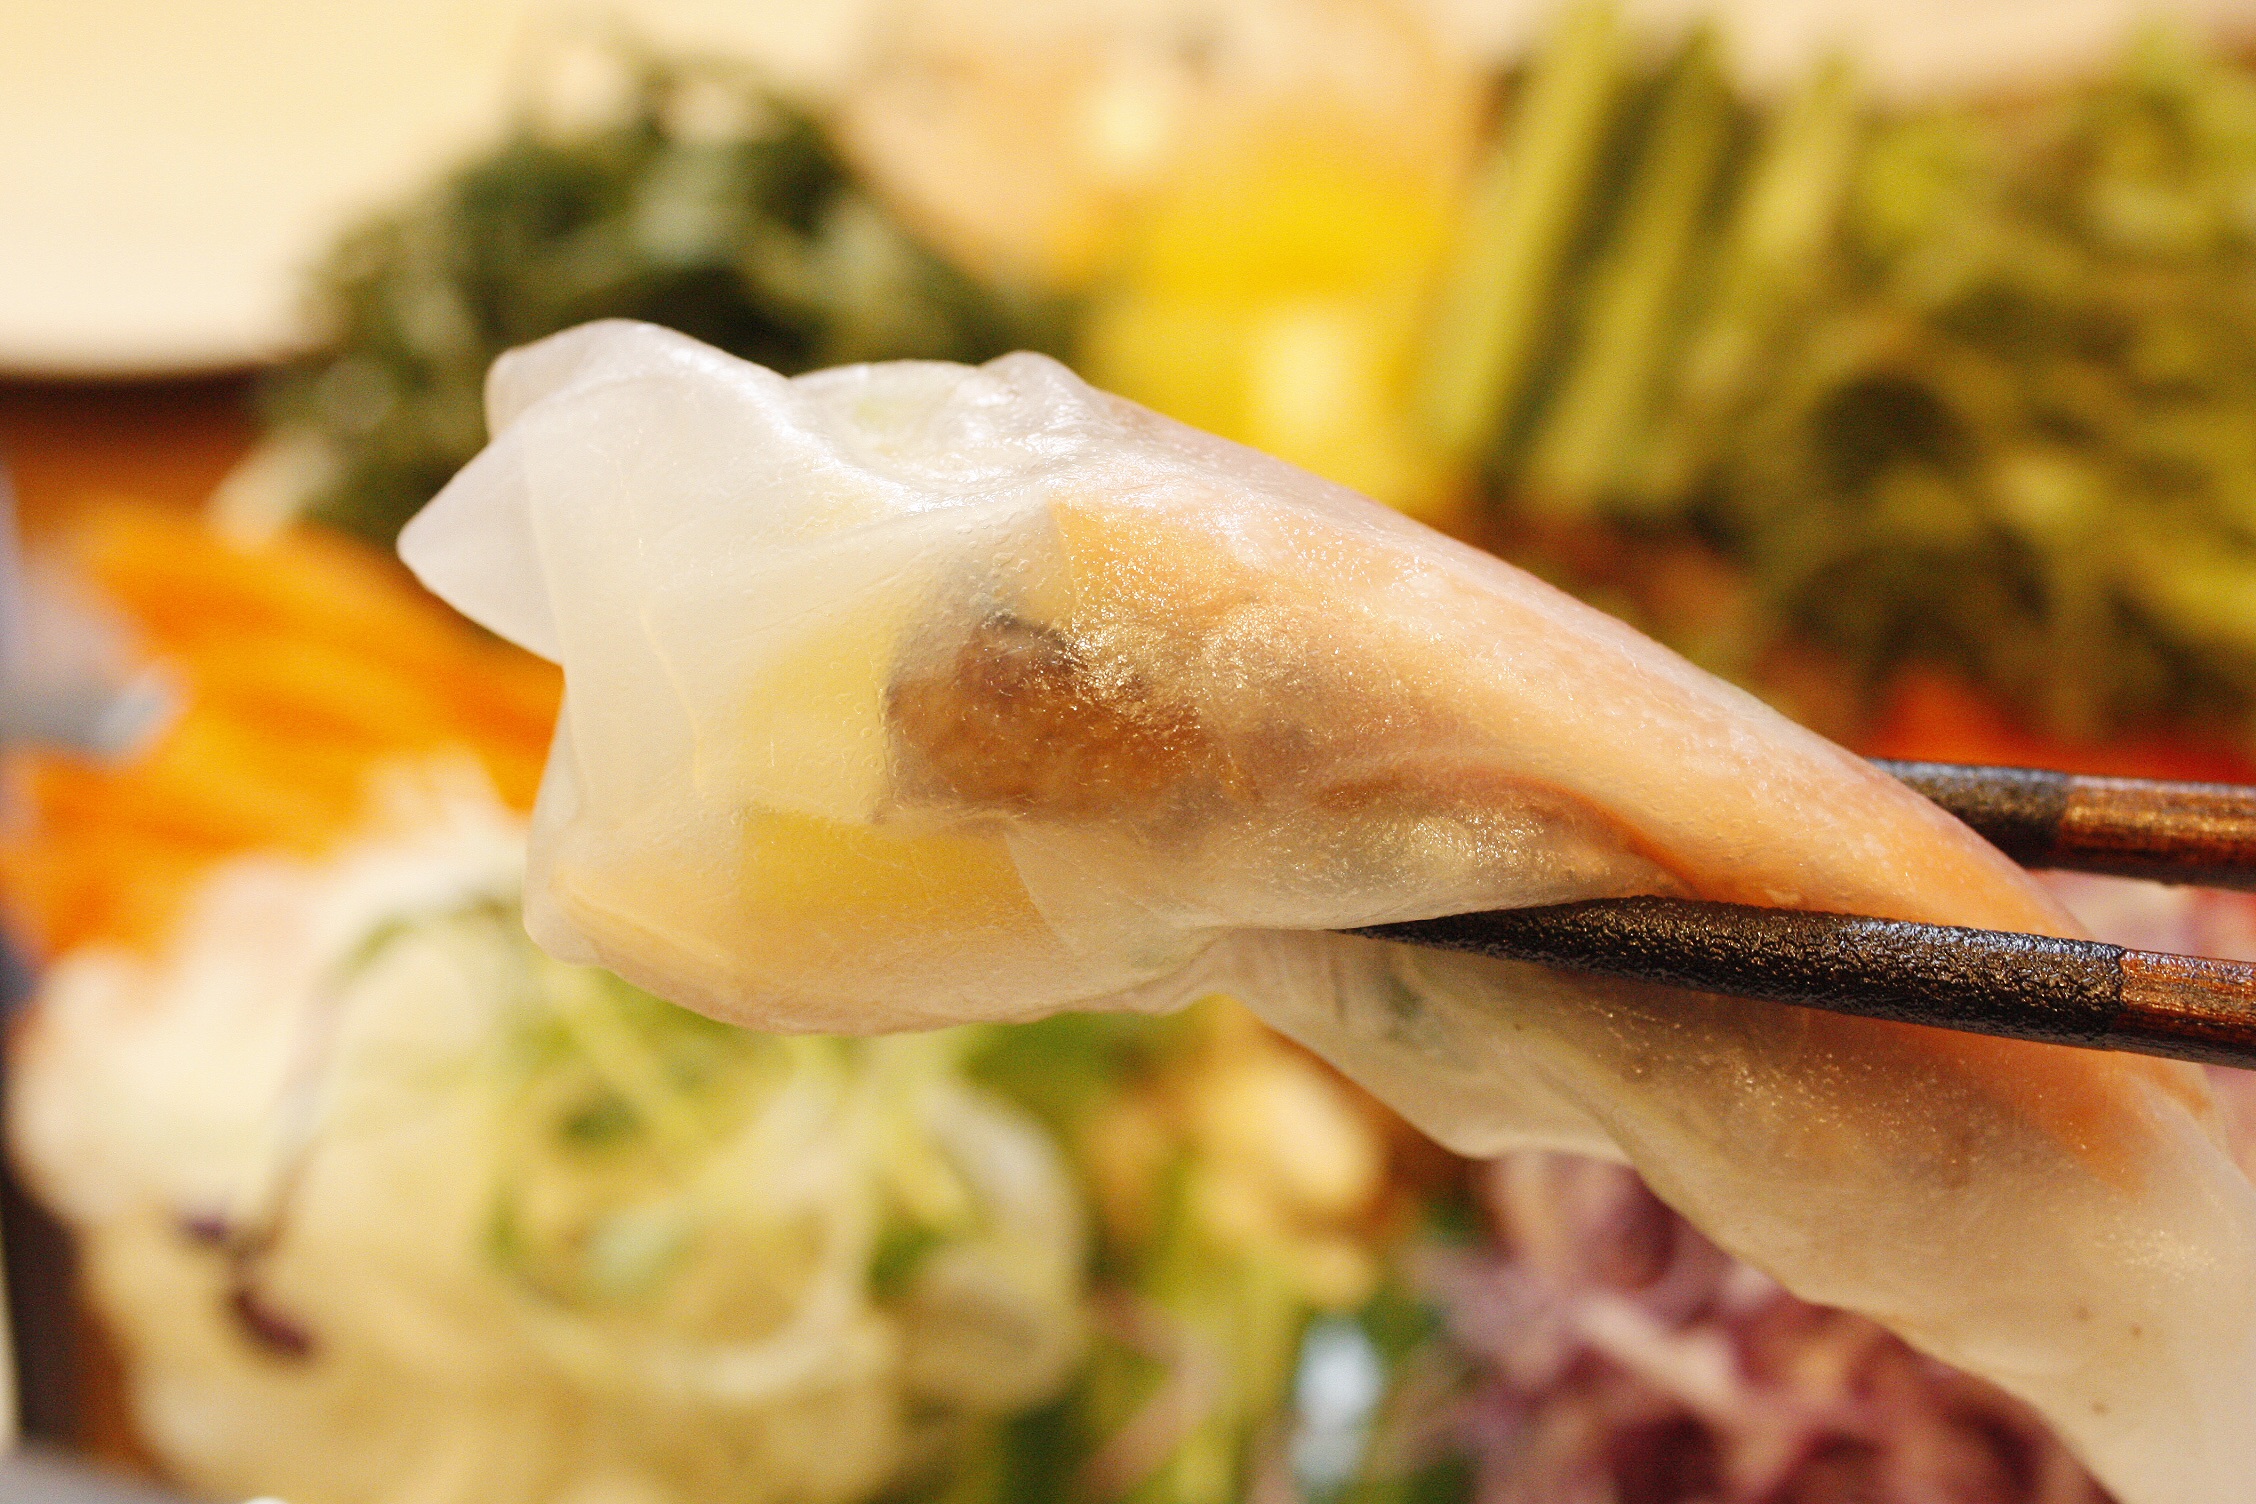
dish, meal, food, cooking, fish, meat, cuisine, asian food, vegetables, vietnam, chinese food, ssam, spring roll, viet nam food